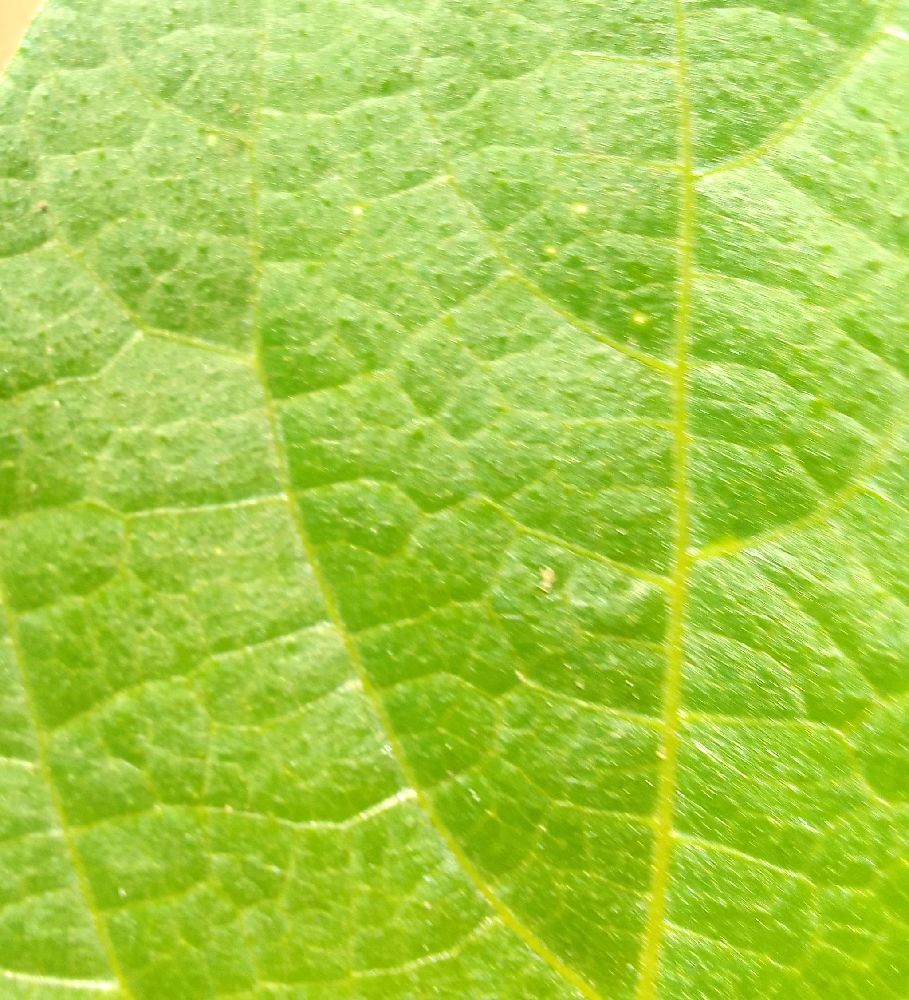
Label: healthy